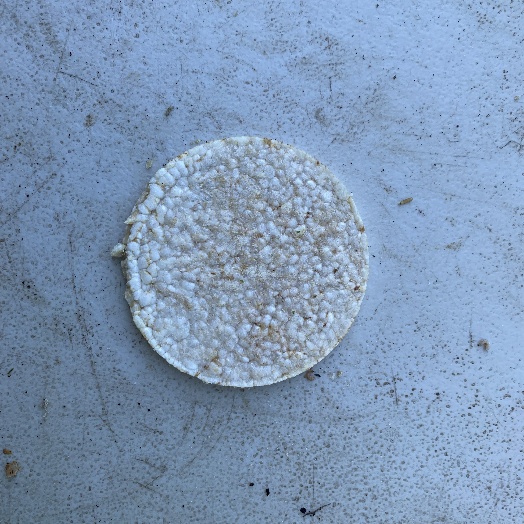
Label: Food Organics